Windsor Great Park

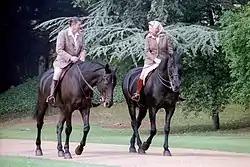
Queen Elizabeth II and Ronald Reagan riding on horseback in the grounds of Windsor Great Park during President Reagan's 1982 official visit to the United Kingdom.

Queen Victoria created the park that still exists. The Windsor Castle Act 1848 was implemented to reform land use and rights around Windsor Castle. This led to the removal of existing roads and the creation of new ones to redirect people away from the Home Park. The changes were the result of the death of Prince Albert, when Queen Victoria largely withdrew from public life. At Frogmore she built a Royal Mausoleum for Albert. She was later buried there upon her own death, along with a number of other subsequent members of the royal family.